Prince Paul of Yugoslavia

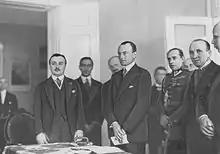
Prince Paul at the Edward Okuń exhibition in 1932

In January 1939, Stojadinović had told the Italian Foreign Minister Count Galeazzo Ciano of his wish to turn his Yugoslav Radical Union into the only legal party, saying he wanted to establish a fascist dictatorship that carries out a pro-Italian foreign policy "to find a balanced situation and security within the framework of the Axis". Stojadinović and Ciano discussed the possibility of dividing up Albania, a plan immediately vetoed by Paul who complained that in his opinion Yugoslavia already had too many Albanians (whose loyalty to Yugoslavia was questionable) and adding more would be unhelpful. At the same time, the Croat deputies in the "skupshtina" (parliament) called on foreign powers to intervene to give the Croats "liberty of choice and destiny", accusing Stojadinović of being a tyrant.